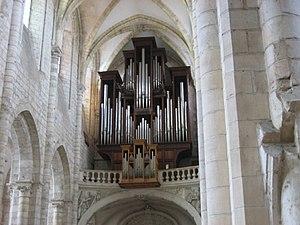
L’abbaye de Saint-Benoît-sur-Loire, plus exactement abbaye de Fleury, est une abbaye bénédictine située à Saint-Benoît-sur-Loire dans le Loiret en région Centre-Val de Loire.